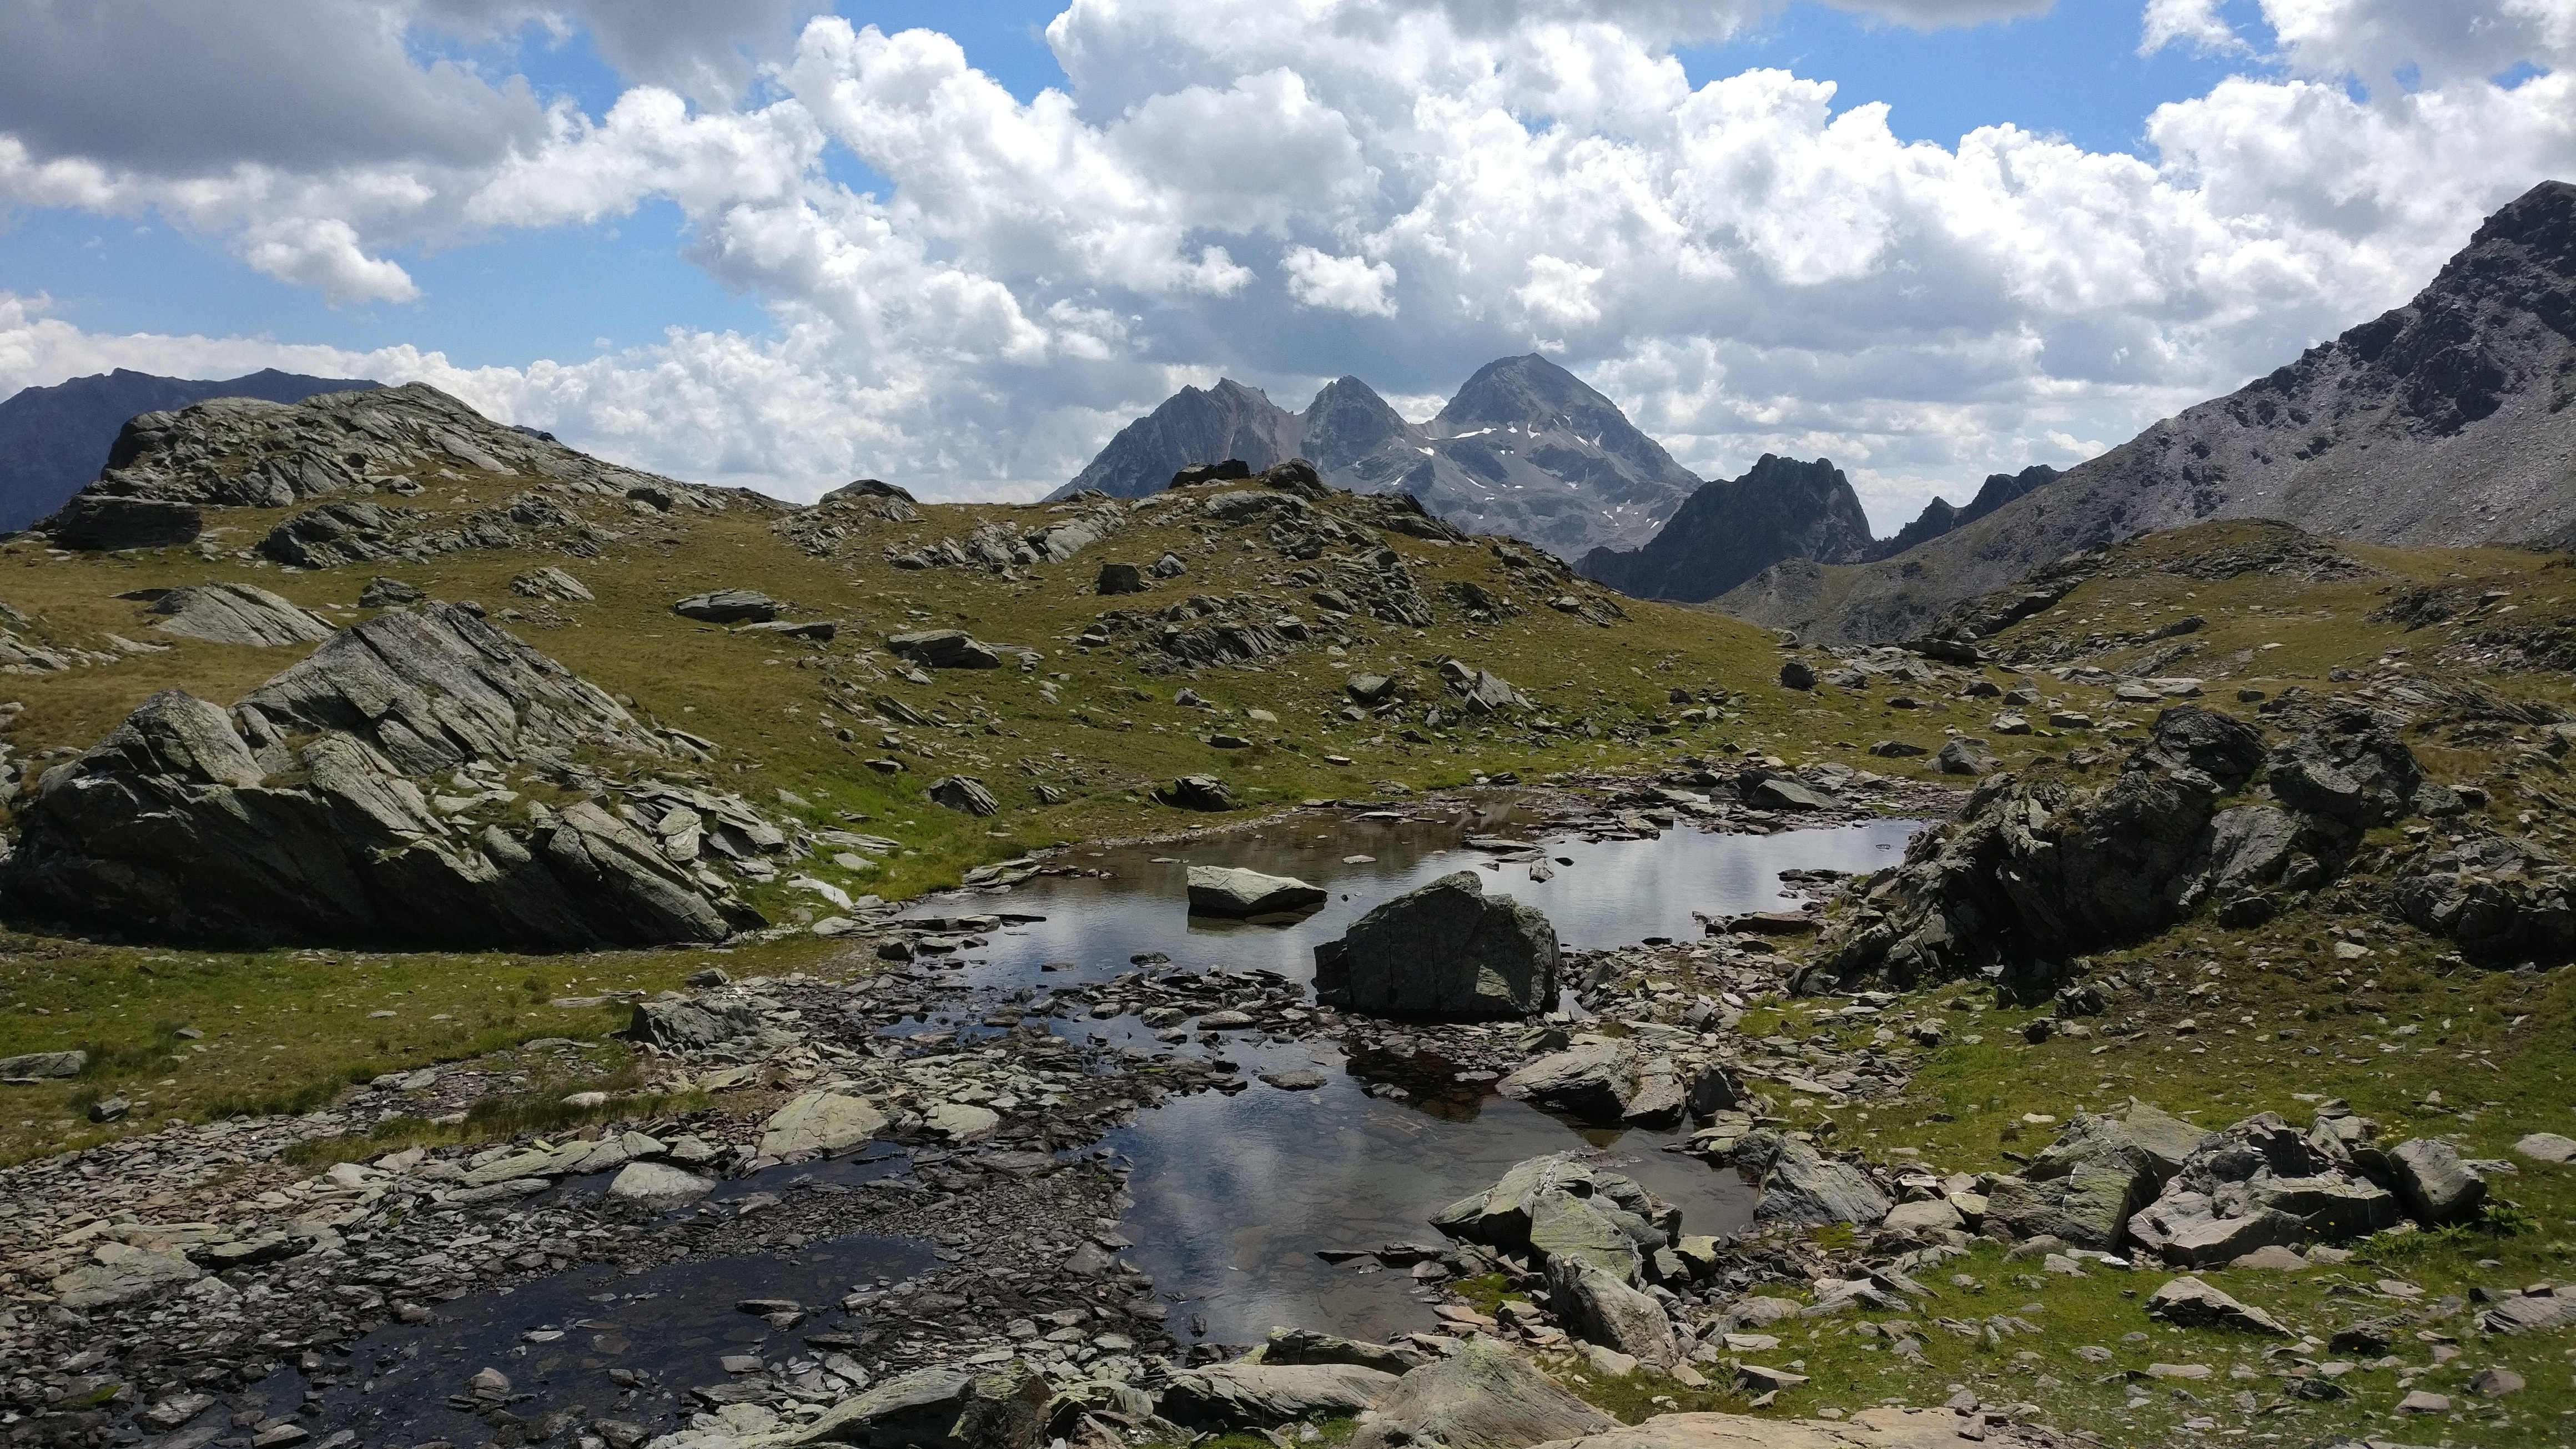
landscape, rock, wilderness, walking, mountain, hiking, lake, adventure, valley, mountain range, highland, ridge, geology, alps, backpacking, plateau, fell, loch, landform, mountain pass, geographical feature, mountainous landforms